2022 Southern Cone heat wave

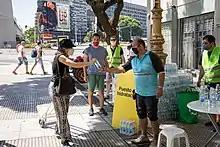
Hydration station in Buenos Aires.

On January 10, the temperatures were "particularly anomalous" in the south of the Pampas region and the north of Patagonia. According to the "Servicio Meteorológico Nacional" (SMN), that day maximum temperature records were broken in Tres Arroyos and Coronel Pringles , along with other records that ranged between and in the region. However, a few days later those same marks were surpassed, with in Tres Arroyos and in Coronel Pringles.